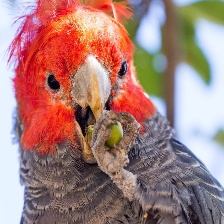
Species: GANG GANG COCKATOO
Scientific name: CALLOCEPHALON FIMBRIATUM
ImageNet parent category: sulphur-crested_cockatoo